Muselmann

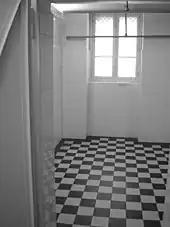
Gas chamber at the Bernburg Euthanasia Centre, designed by S.S. member Erwin Lambert

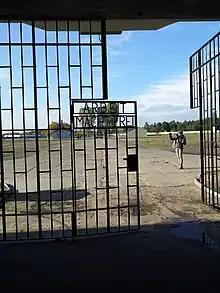
Sachsenhausen concentration camp gate showing the Nazi German slogan "Arbeit macht frei", October 2013

Those prisoners considered "Muselmänner" and thus unable to work were also very likely to be labelled "excess ballast" inside the concentration camps. In spring 1941 Heinrich Himmler expressed his desire to relieve concentration camps of sick prisoners and those no longer able to work. Aktion T4, a "euthanasia" programme for mentally ill, disabled and other inmates of hospitals and nursing homes who were deemed unworthy of life, was extended to include the weakest concentration-camp prisoners. Himmler, together with Philipp Bouhler, transferred technology and techniques used in the Aktion T4 programme to the concentration camps, and later to "Einsatzgruppen" and death camps.